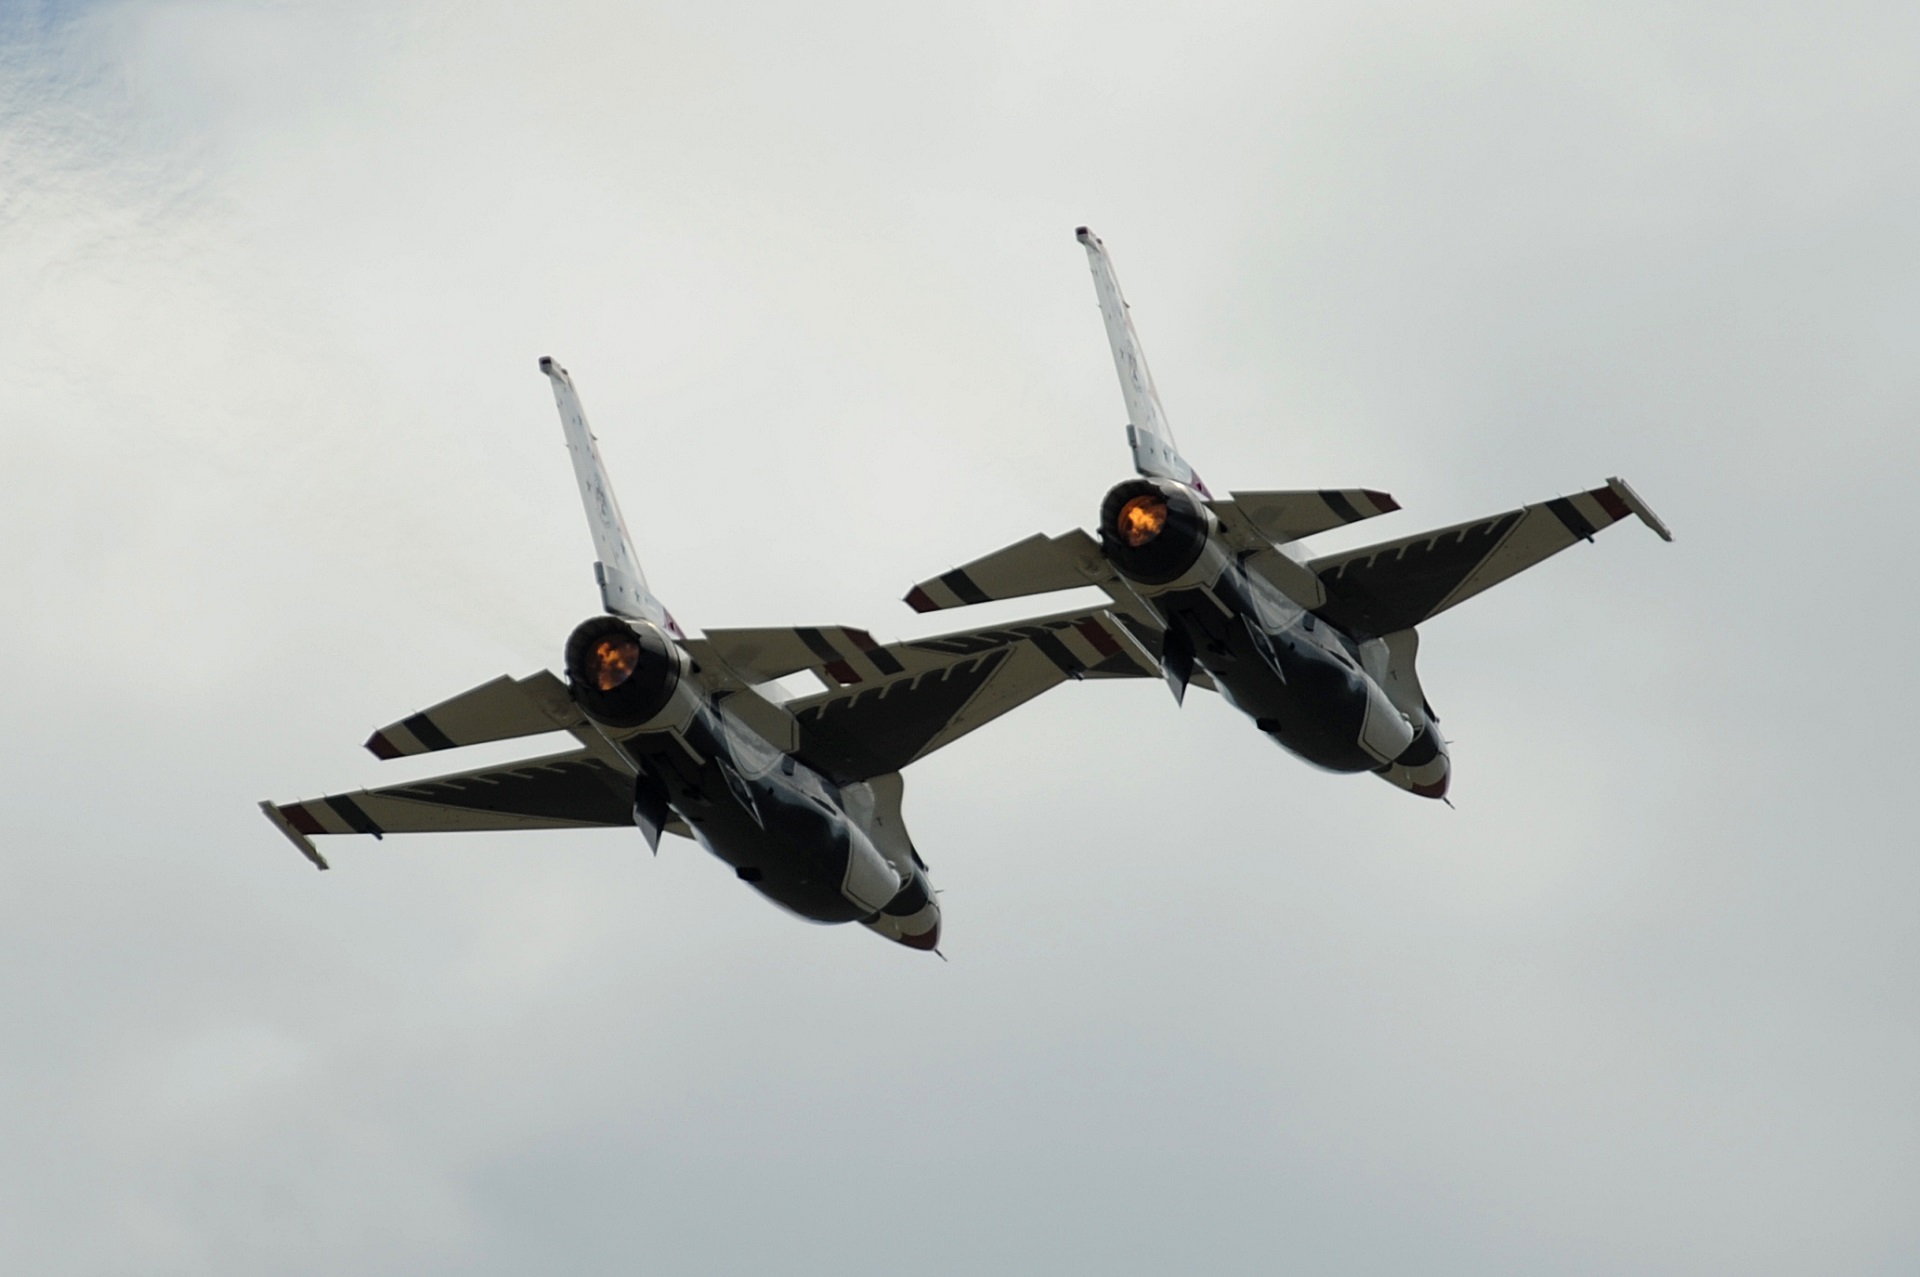
wing, group, smoke, airplane, plane, aircraft, military, formation, vehicle, aviation, flight, skill, team, airplanes, teamwork, fighter, takeoff, jets, thunderbirds, air show, air force, jet aircraft, demonstration squadron, aerobatics, fighter aircraft, military aircraft, us air force, atmosphere of earth, aircraft engine, general aviation